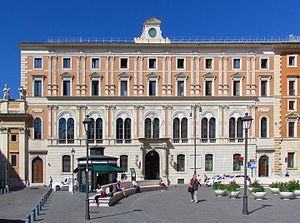
La Piazza di San Silvestro est une place de Rome située dans les rioni Trevi et Colonna.
Le Palazzo delle Poste Piazza di San Silvestro, mieux connu uniquement sous le nom de Palazzo delle Poste, est un palais de style éclectique situé sur la Piazza di San Silvestro, dans le rione Colonna de Rome. Ce bâtiment du XIXᵉ siècle est attenant à l'église San Silvestro in Capite.